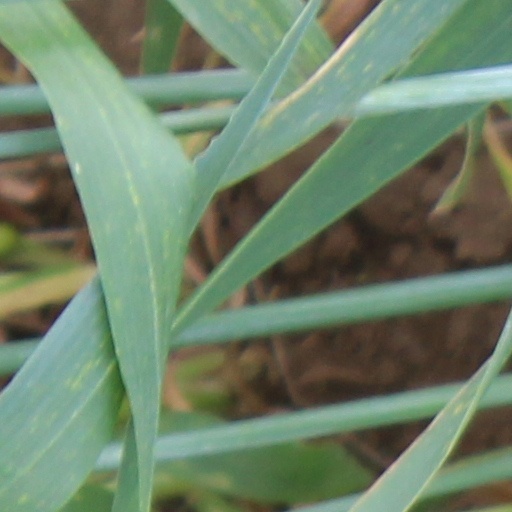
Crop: wheat